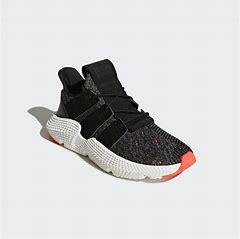
Brand: adidas
Model: originals Adidas Originals Prophere